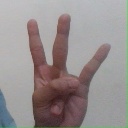
अक्षर: क्ष